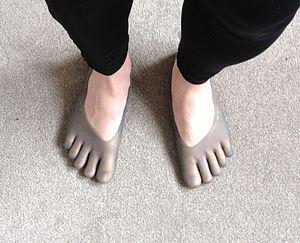
Une chaussure minimaliste est un type de chaussure légère et peu structurée.